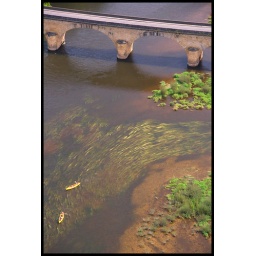
View of the bridge in Castelnaud from the castle battlements.